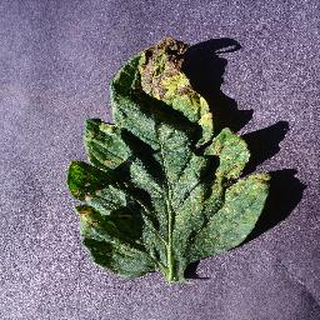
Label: tomato_septoria_leaf_spot